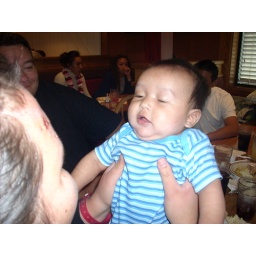
The girl with the lei in the background. She got married and the girl sitting next to her works with Pohai at the theatre.